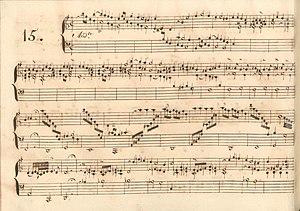
La sonate K. 402, telle qu'elle se présente dans le manuscrit de Parme, volume XI no. 15.
La sonate K. 402 en mi mineur est une œuvre pour clavier du compositeur italien Domenico Scarlatti.